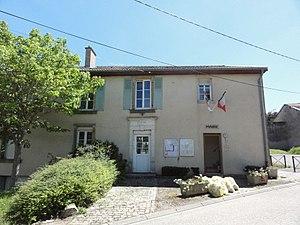
Saint-Médard (Moselle) mairie
Saint-Médard est une commune française située dans le département de la Moselle en région Grand Est.